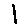
Label: 1